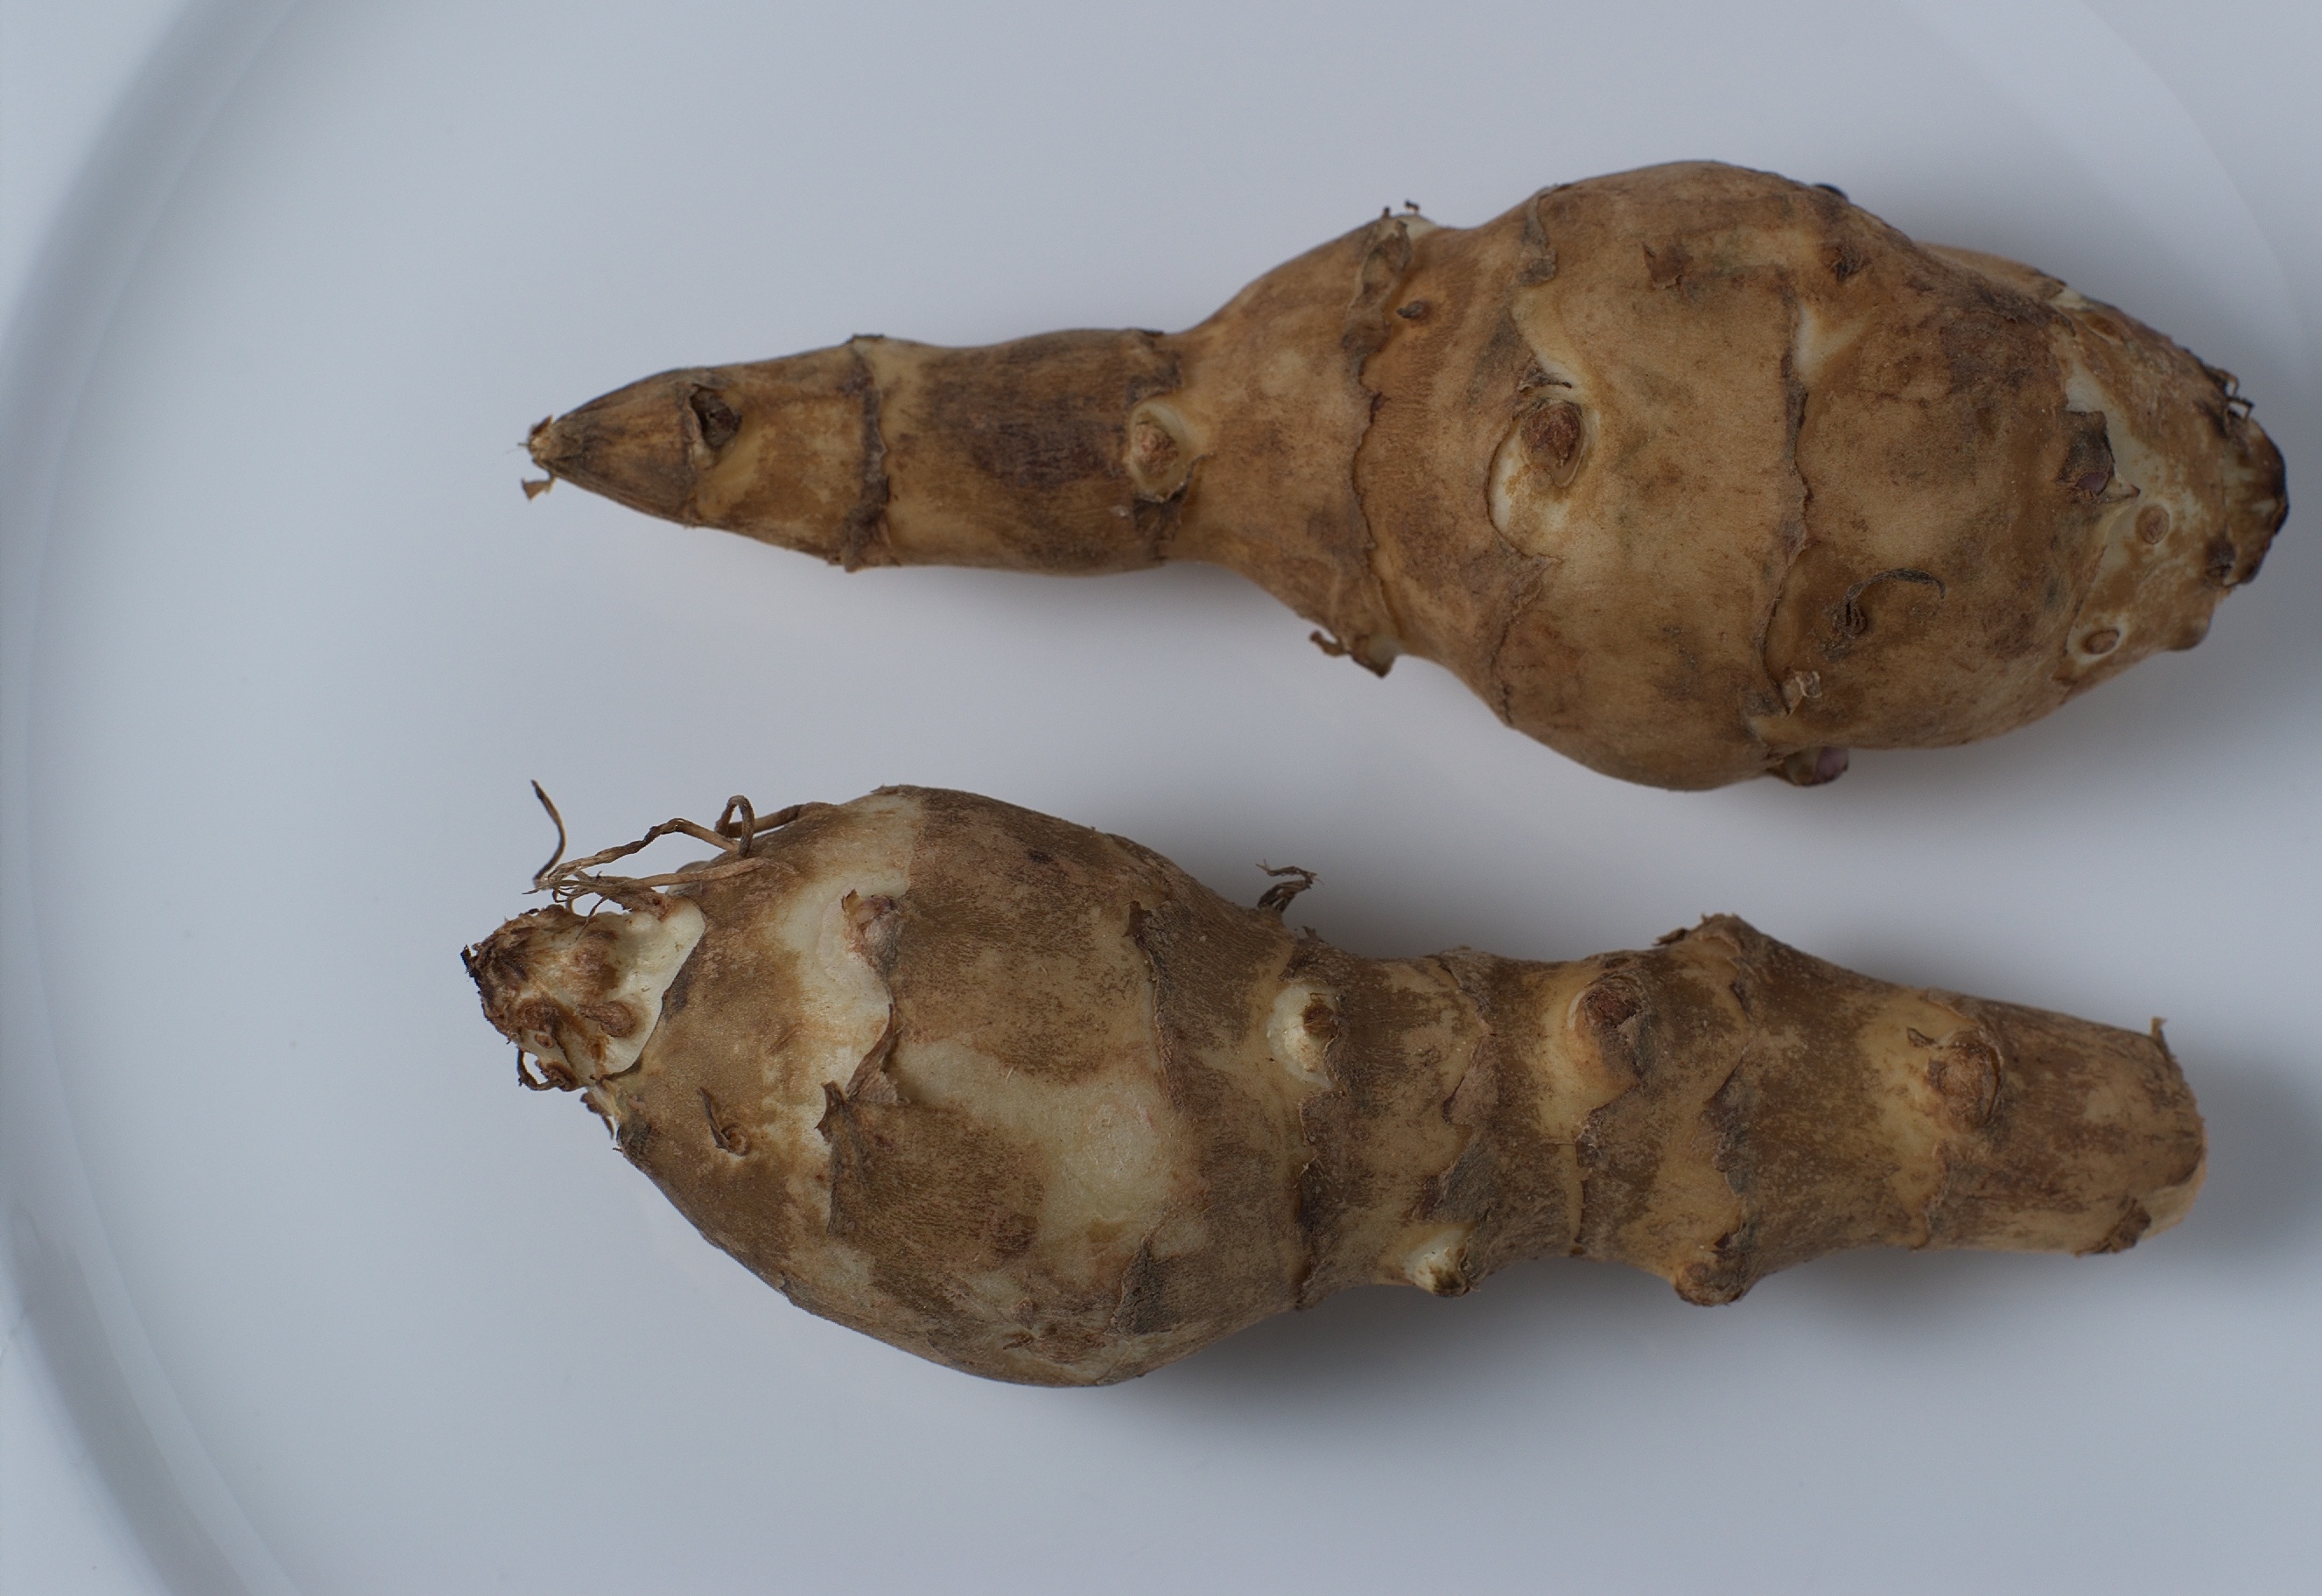
plant, food, herb, produce, vegetable, 50mm, rawtherapee, gimp, strobist, pentax, lenstagged, steffenzahn, k100d, justpentax, fa50, fa50mm, smcpentaxfa11450mm, pentaxfa50mm, smcpfa50mmf14, topinambur, helianthustuberosus, matsutake, flowering plant, tuber, root vegetable, land plant